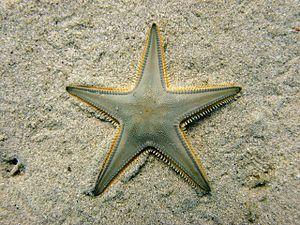
Les Astropectinidae forment une famille d'étoile de mer de l'ordre des Paxillosida. Elle regroupe 26 genres.
Les échinodermes forment un embranchement d'animaux marins benthiques présents à toutes les profondeurs océaniques, et dont les premières traces fossiles remontent au Cambrien.
Astropecten est un genre d'étoile de mer de la famille des Astropectinidae. On les trouve sur les fonds sableux où elles vivent souvent enterrées à faible profondeur dans le sédiment ; leurs rangées d'épines les font appeler « étoiles-peignes ».